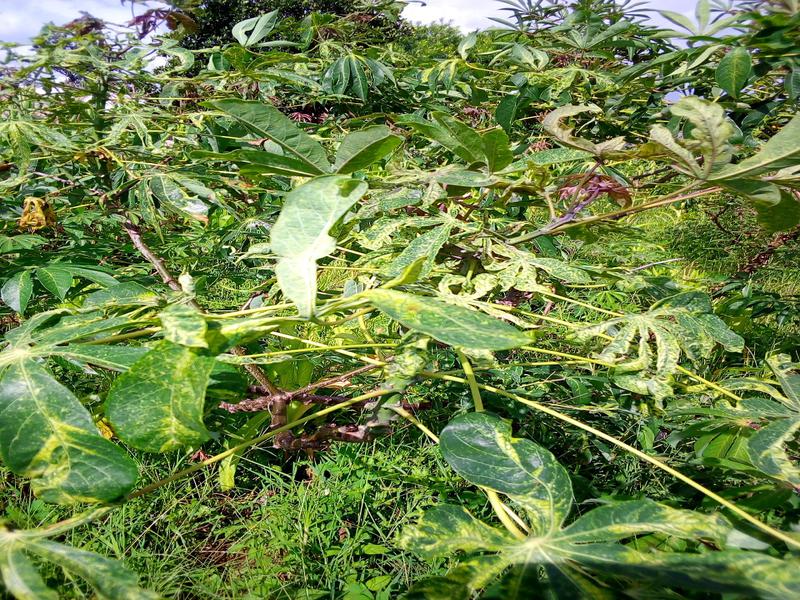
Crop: cassava
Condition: green_mottle